Black Crab (film)

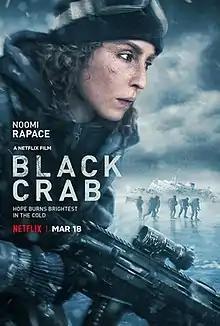
Release poster

Black Crab is a 2022 Swedish action thriller film directed by Adam Berg. Based on the 2002 novel "" by , the screenplay was written by Berg and Pelle Rådström. The film stars Noomi Rapace as Caroline Edh, a speed skater who is conscripted to join a team of soldiers for a dangerous mission to skate across sea ice behind enemy lines. The team is tasked with delivering a secret package to an island research base, which they are told could end the war. Jakob Oftebro, , Dar Salim, Ardalan Esmaili, Aliette Opheim, David Dencik, Susan Taslimi, and Stella Marcimain Klintberg appear in supporting roles. The film was released on 18 March 2022 by Netflix.